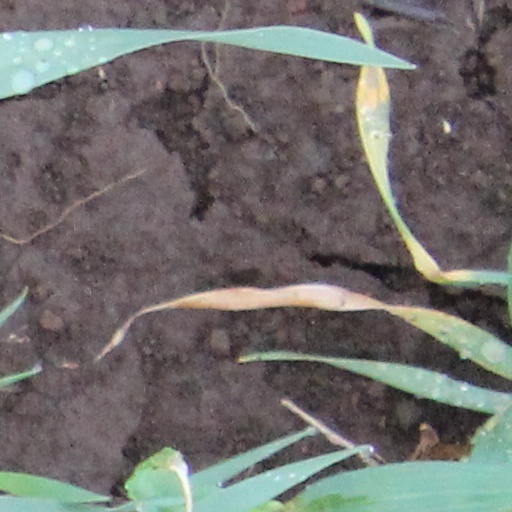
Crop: wheat